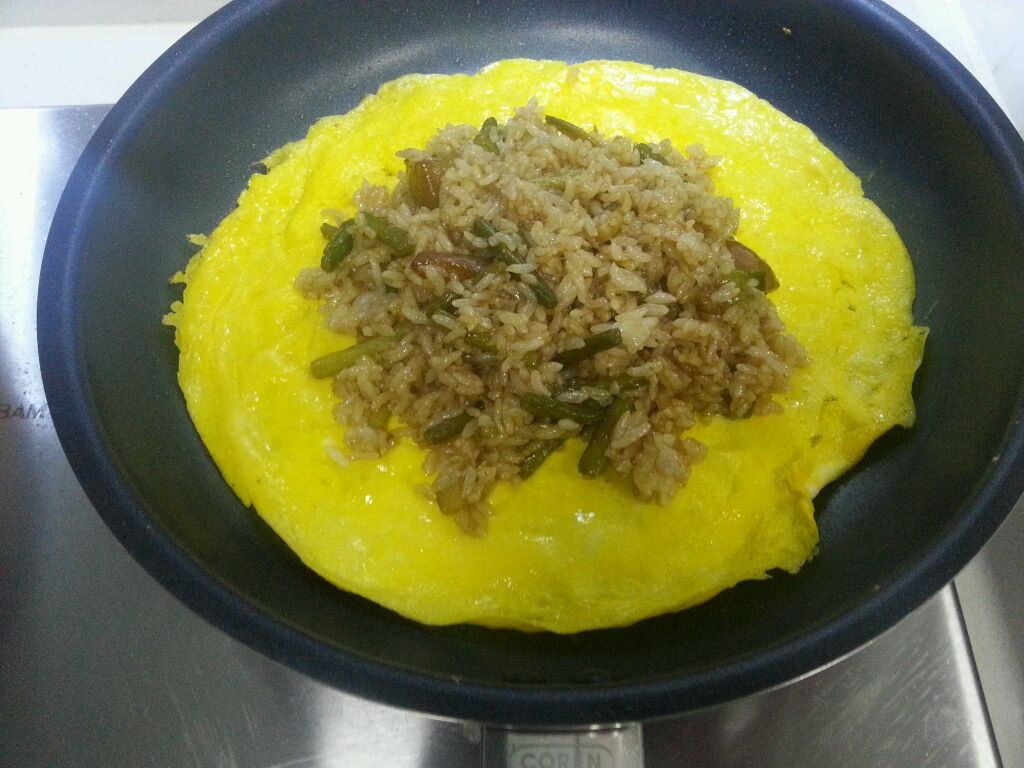
Label: trash